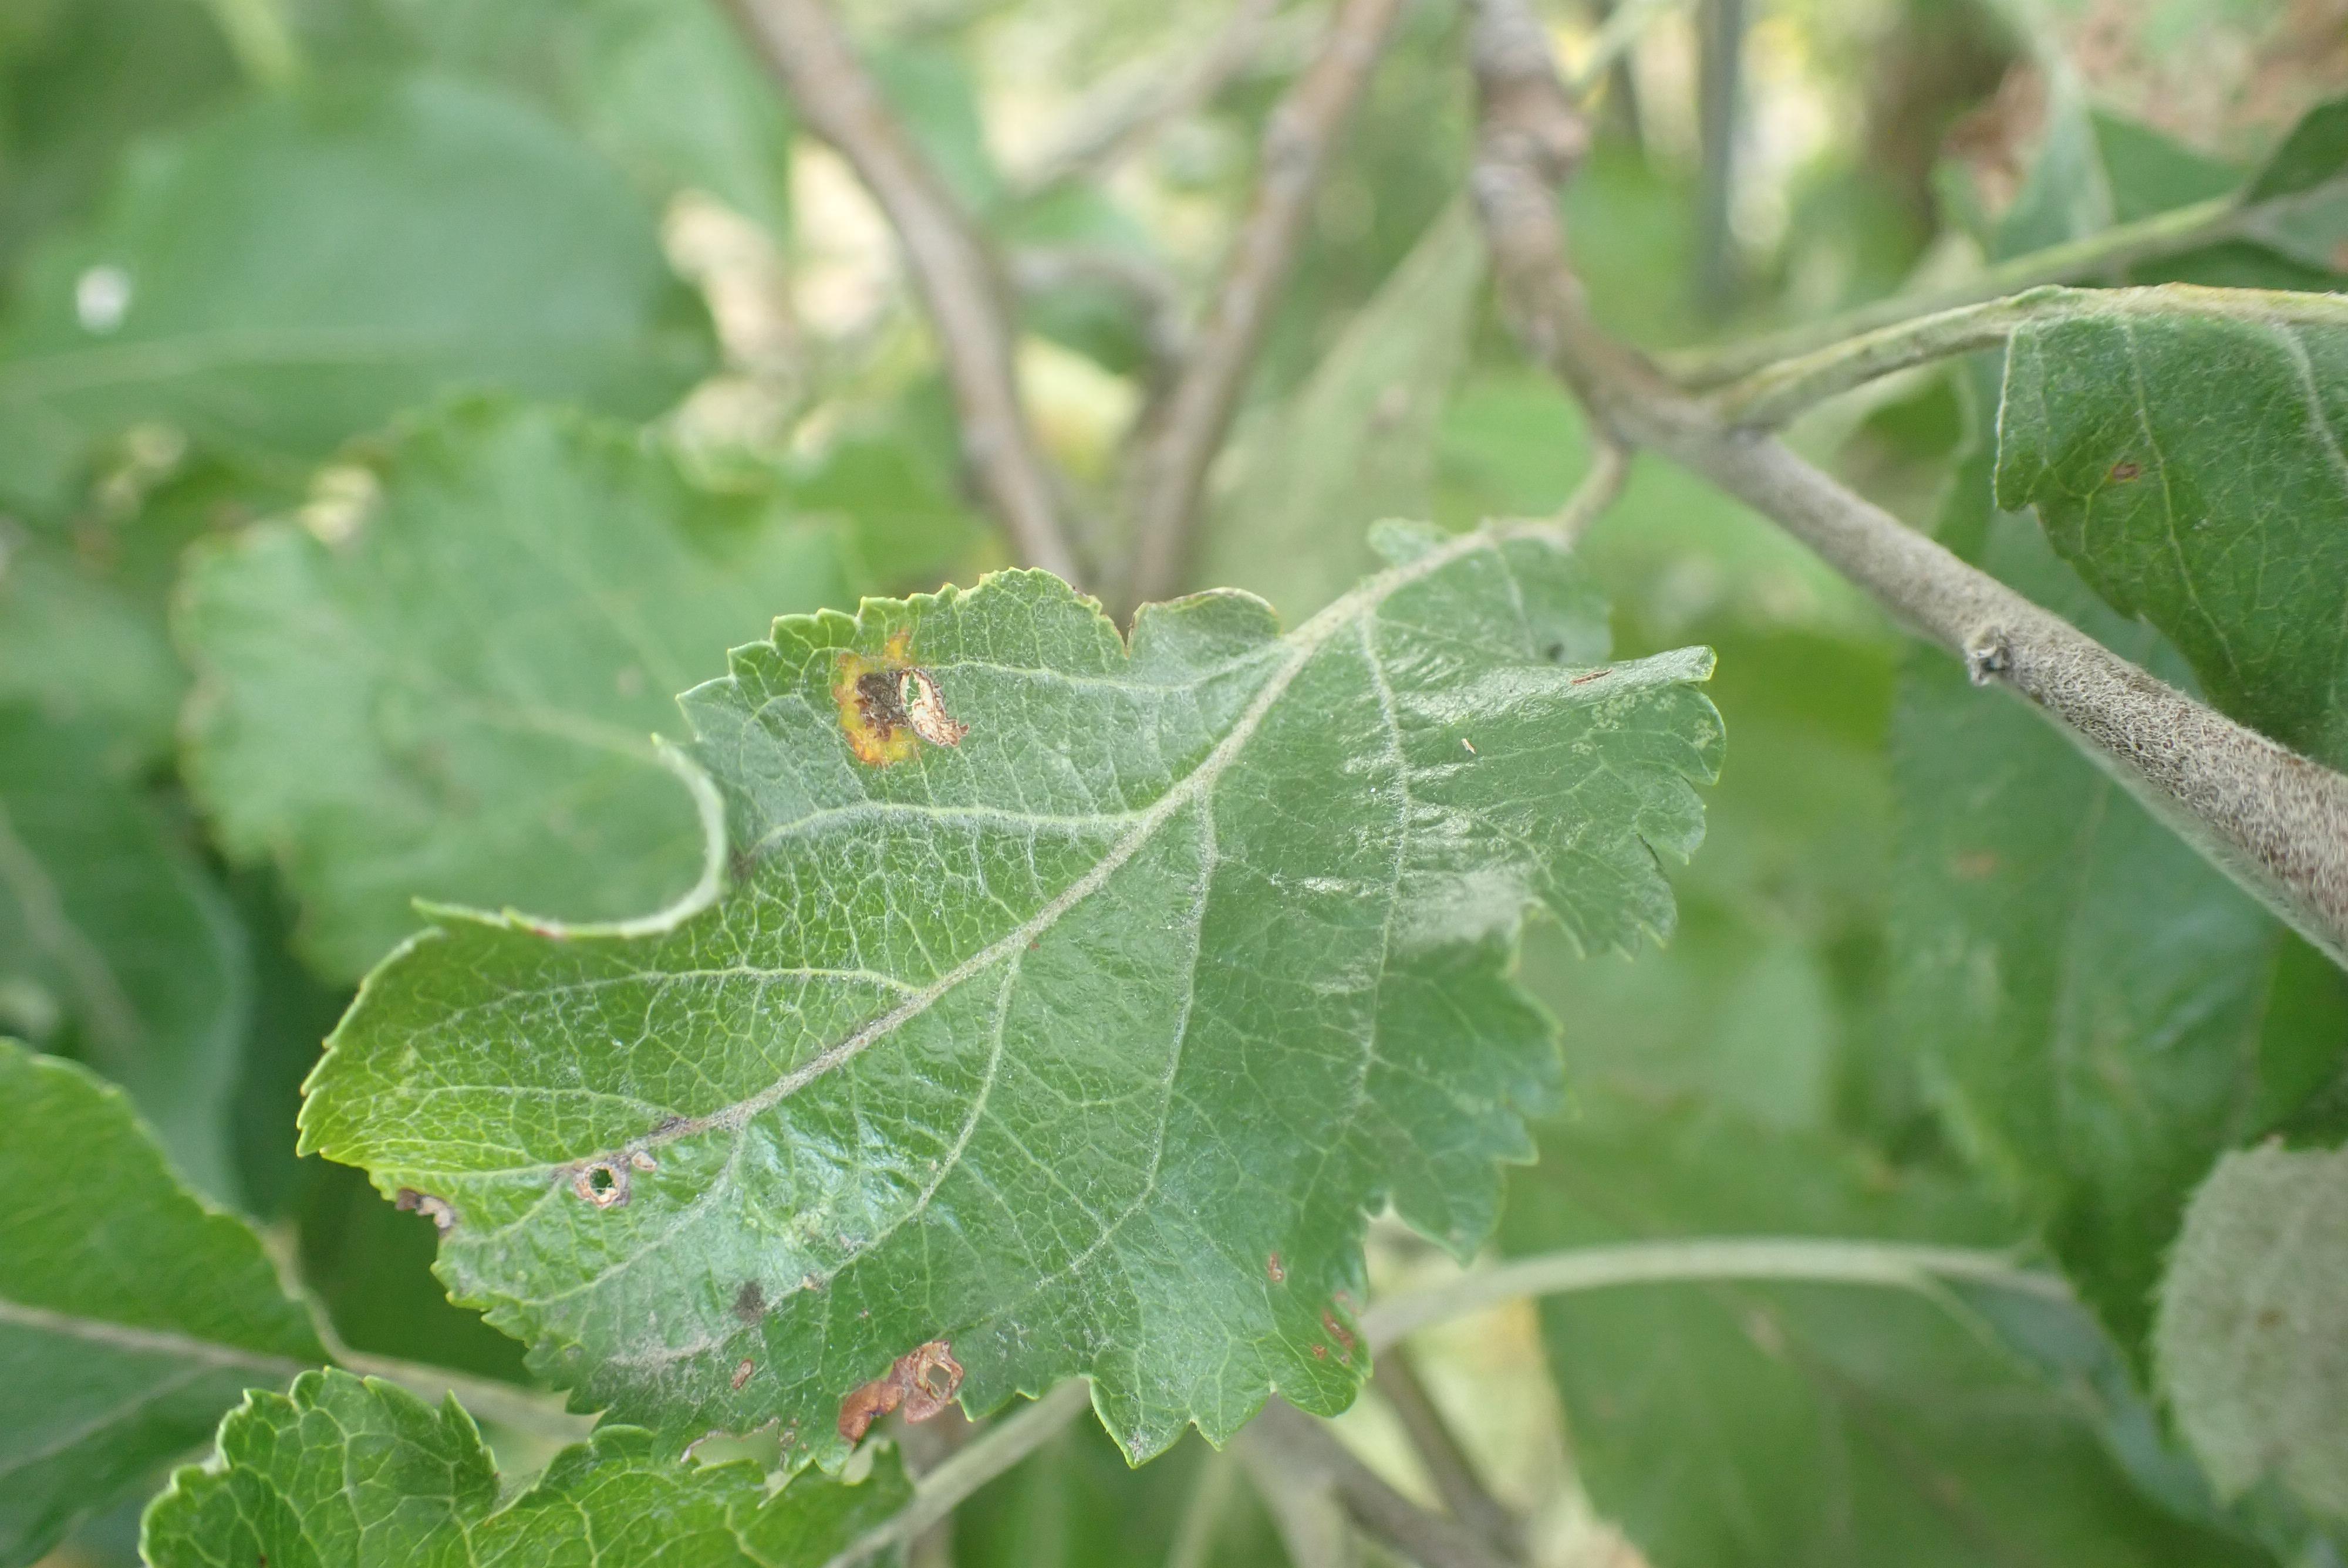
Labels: complex